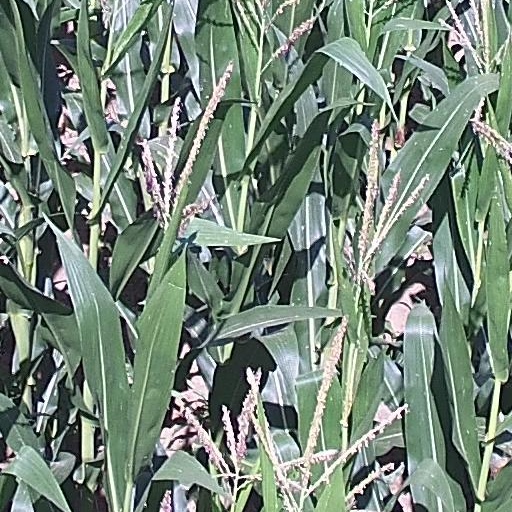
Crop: maize; corn